Geology of Finland

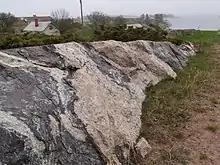
Svecofennian migmatite rock outcrop on the island of Berghamn in the municipality of Pargas at the southwestern tip of Finland. The lighter parts of the outcrop are granite and the darker parts are mica schist.

The southwestern part of Finland is mainly made up of rocks of the Svecofennian Domain or Svecofennian orogen. These rocks are invariably of Proterozoic age. Its boundary with the Karelian Domain (of mixed Archean and Paleoproterozoic rocks) is a northwest-southeast diagonal. Plutonic rocks that formed during accretion of volcanic arcs or continental collisions of the Svecofennian orogeny are common in Svecofennian Domain. Among these rocks the largest grouping is the Central Finland granitoid complex covering up much of Central Finland, Southern Ostrobothnia and Pirkanmaa. Granitoids that intruded in the aftermath of the Svercofennian orogeny are common in southern Finland occurring mostly within ca. 100 km of the Gulf of Finland or Lake Ladoga. These so-called Lateorogenic granites are distinguished by usually containing garnet and cordierite and being accompanied by rather few rocks of mafic and intermediate composition. Scattered small granitoids crop out within the same zone. Formed 1810–1770 million years ago, these are the youngest granitoids in southern Finland associated with the Svecofennian orogeny.